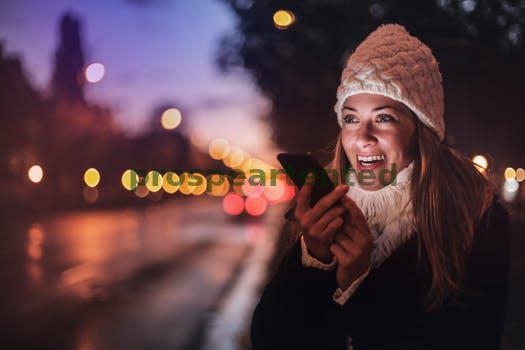
Label: Watermark